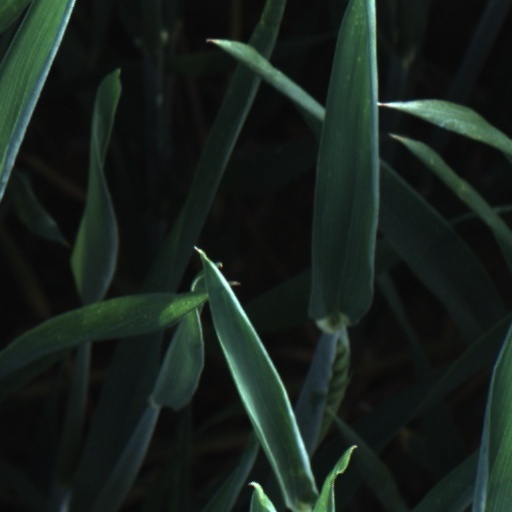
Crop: wheat